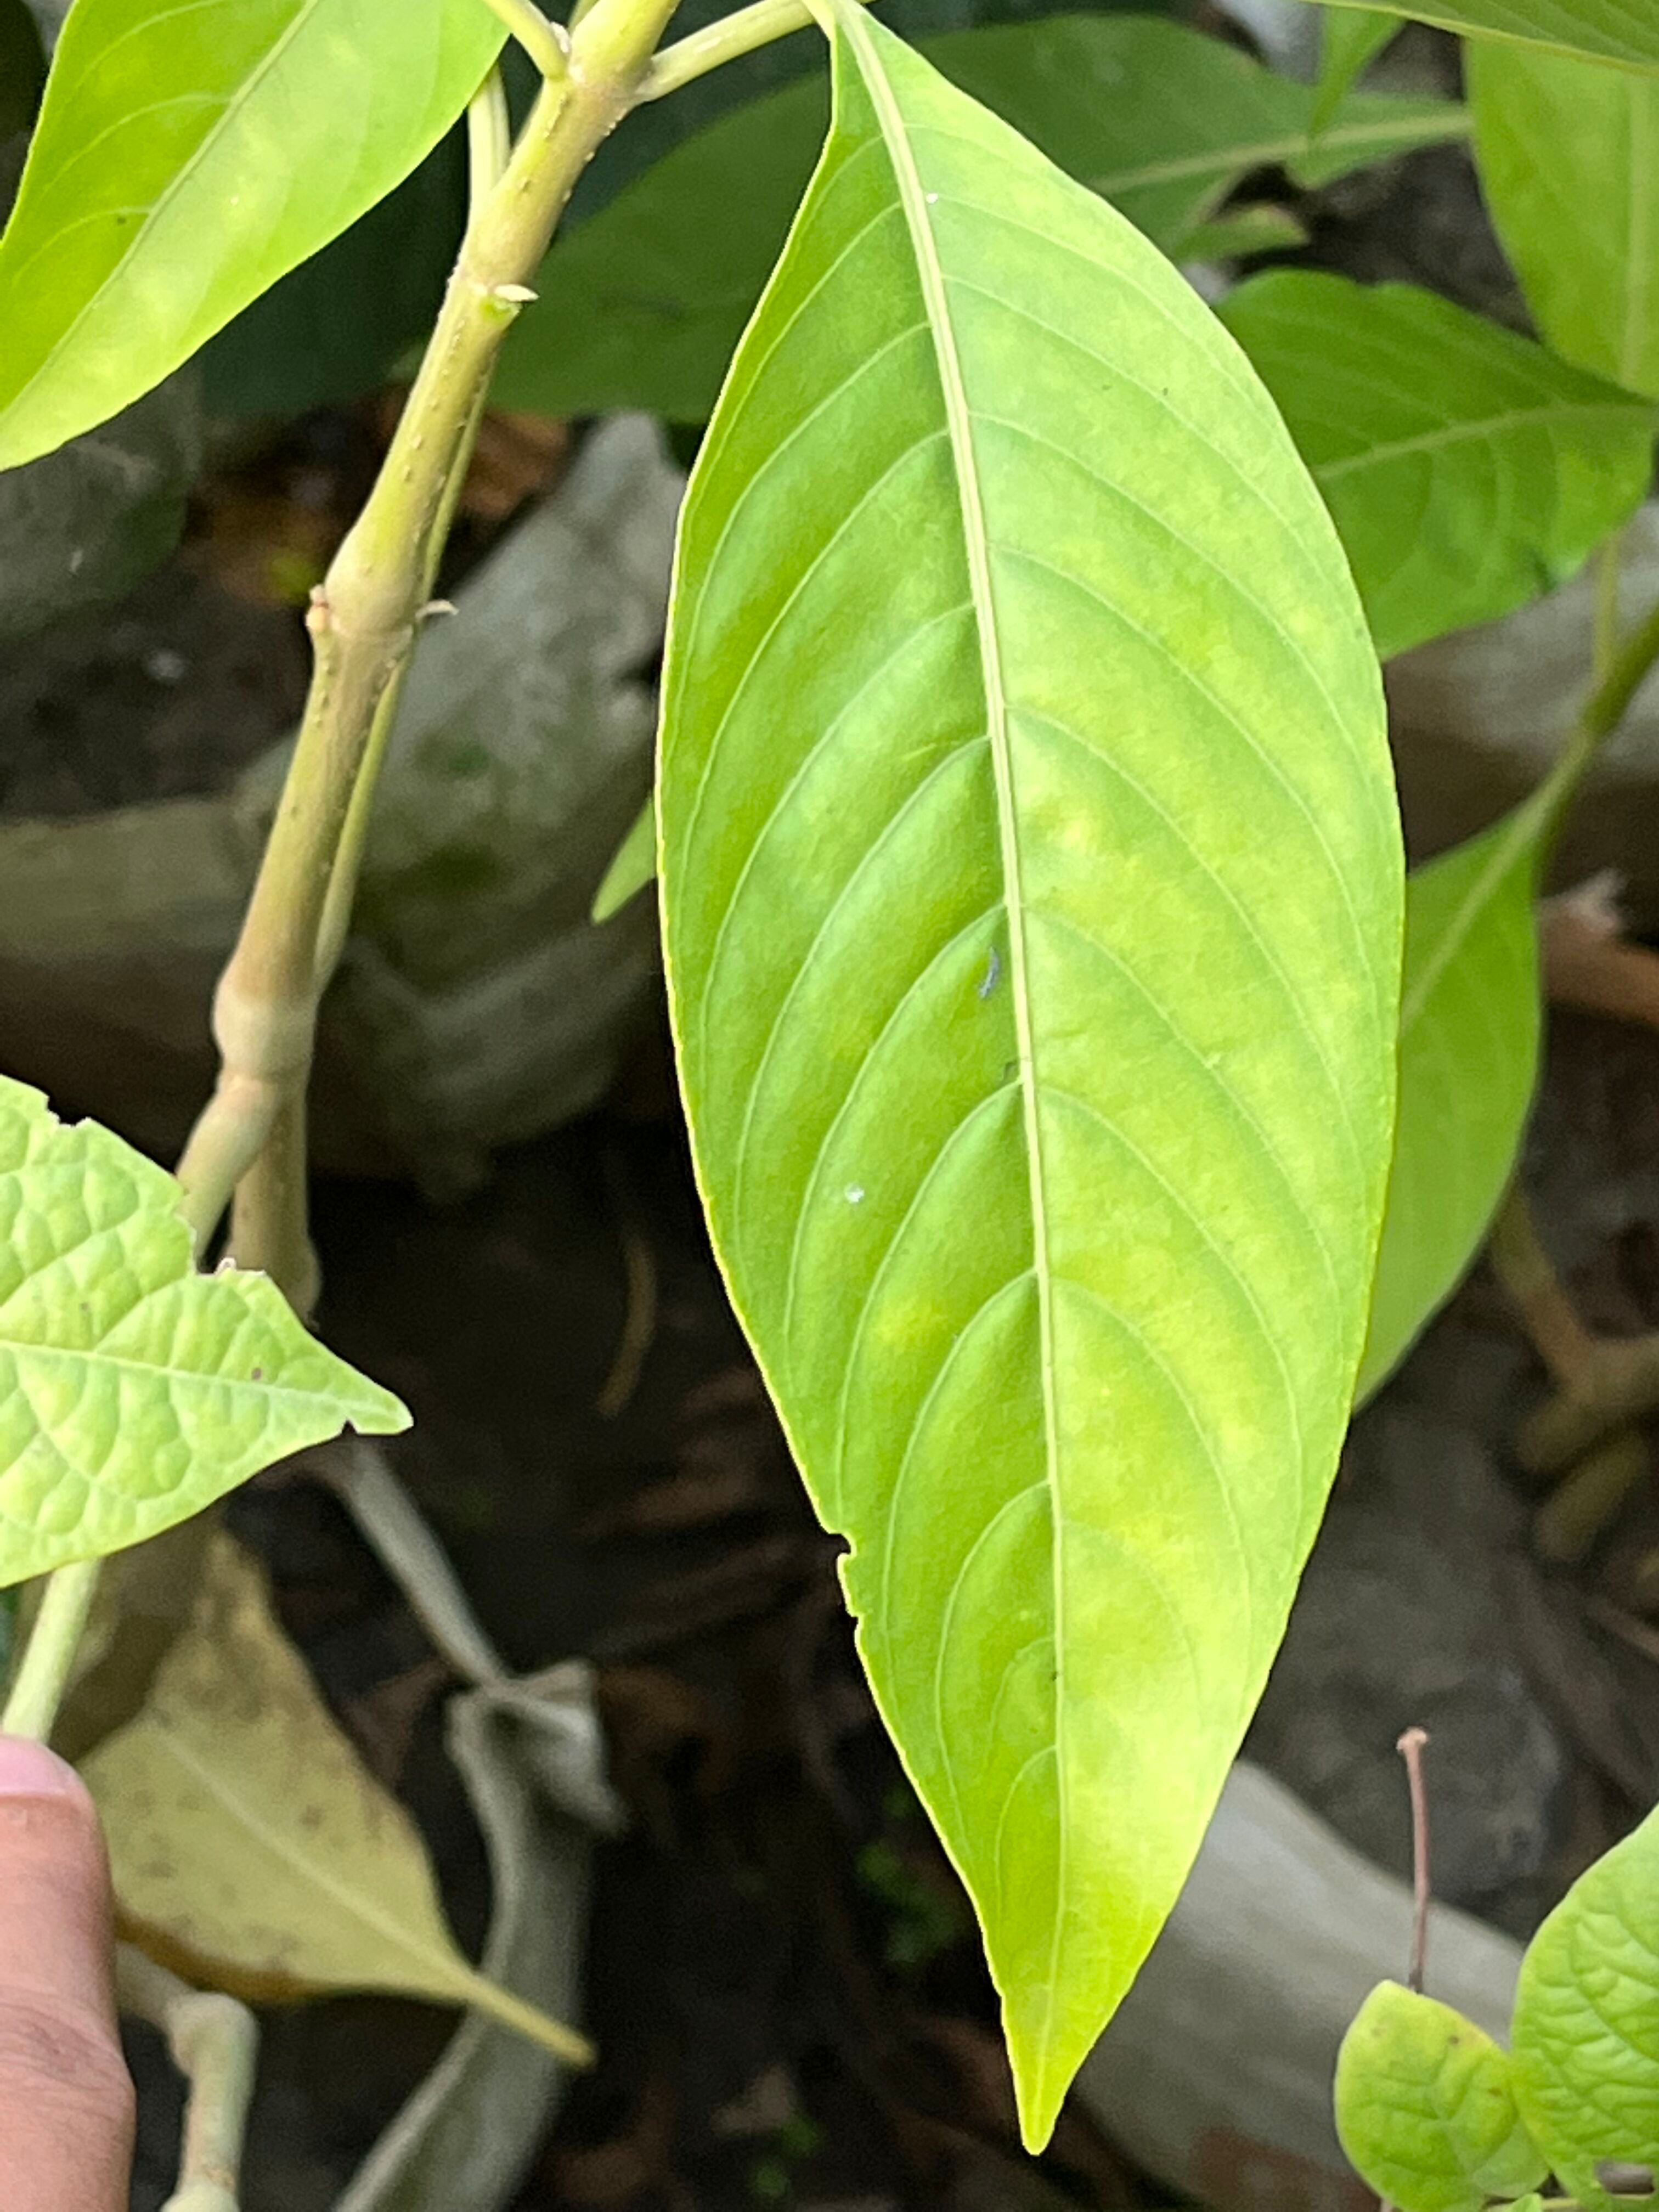
Plant species: justicia-adhatoda